Fiona Hyslop

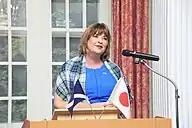

The SNP formed a minority government following the 2007 election, with Alex Salmond as First Minister. Salmond appointed Hyslop to his cabinet as the Cabinet Secretary for Education and Lifelong Learning, a portfolio she had previously shadowed. As Education Secretary, she passed the "Graduate Endowment Abolition (Scotland) Act 2008," an Act of the Scottish Parliament to abolish the graduate endowment, and the "Education (Additional Support for Learning) (Scotland) Act 2009," which made provisions in relation to additional support needs. In December 2009, opposition parties called for Hyslop to be sacked, as Scottish Labour Leader Iain Gray stated that schools were in "crisis". Labour threatened to motion a vote of no-confidence. With an SNP minority government, this made Hyslop almost certain to be ousted from office. Instead, Salmond sacked her from cabinet and she was demoted to a junior minister post of Minister for Culture and External Affairs.